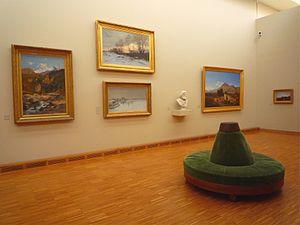
Salle XIXe siècle, école dauphinoise, Musée de Grenoble
On désigne sous le nom d'école dauphinoise un groupe d'artistes peintres paysagistes de la fin du XIXᵉ siècle. Initiée par Jean Achard, cette école s'est spécialisée dans le paysage de montagne, grandiose et spectaculaire.